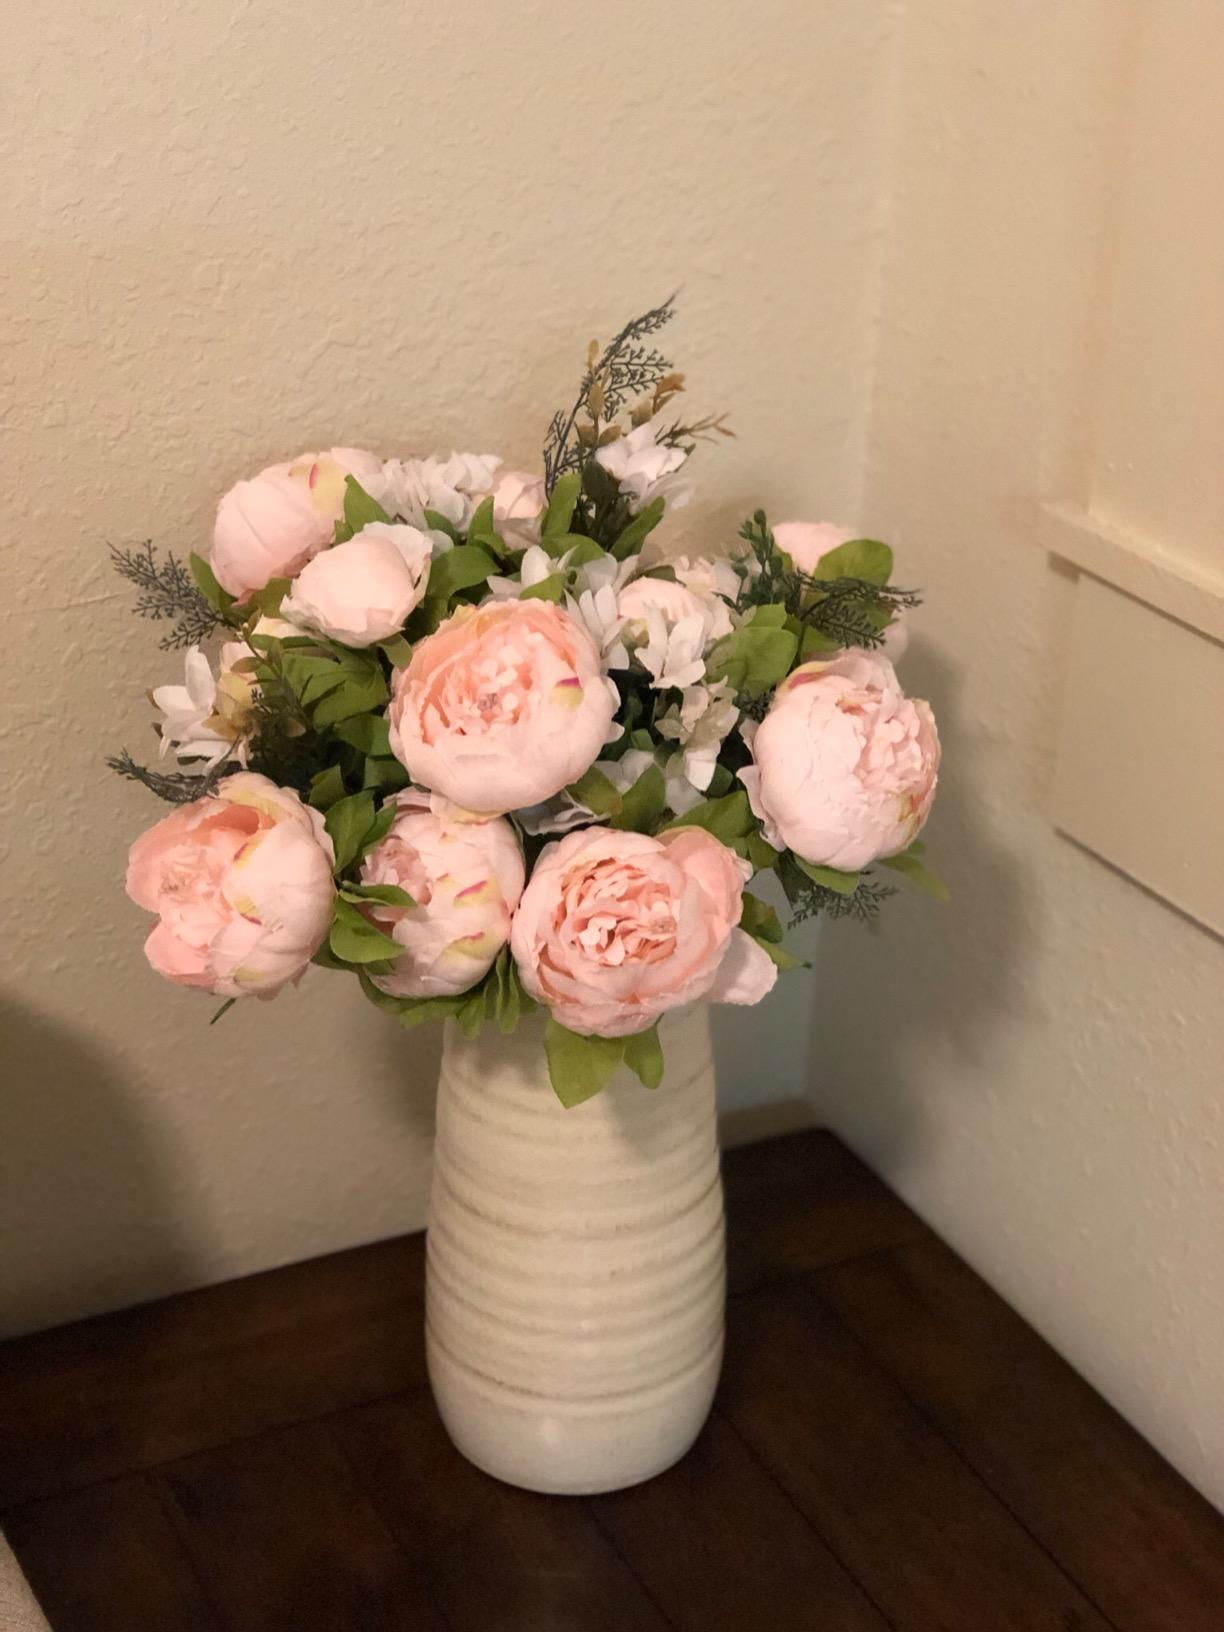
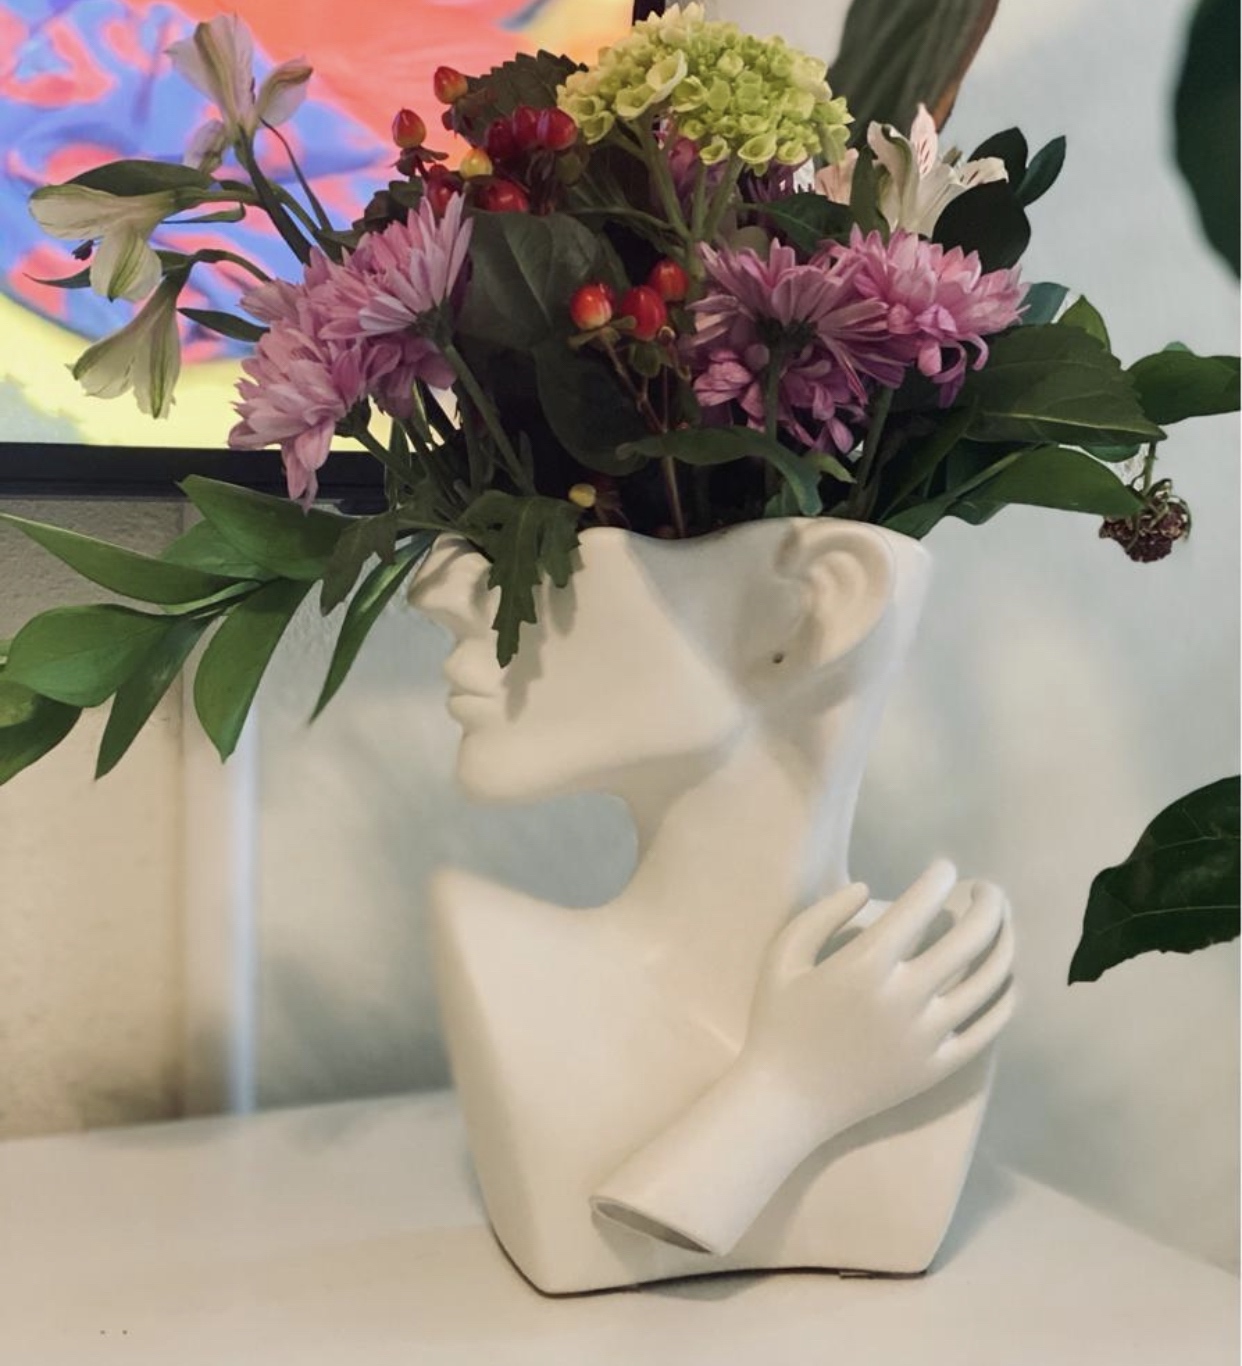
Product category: vase
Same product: no